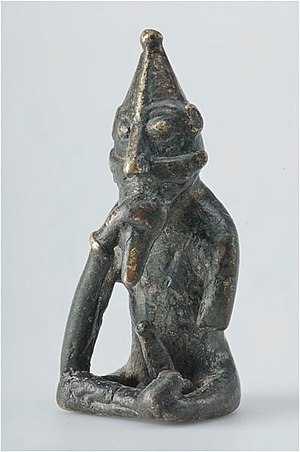
Frej / Arkæologiske levn
Statuette fra vikingetiden, der muligvis forestiller Frej.
Frej. Frej var en af de vigtigste guder i den nordiske religion. Han var særligt knyttet til afgrøder, landbrug, velstand og frugtbarhed. Statuetter med en stor fallos tolkes normalt som afbildninger af ham. Ifølge Snorre Sturlason blev Frej regnet som stamfar til den mytologiske Ynglingeslægt, der regnes for at være Sveriges ældste kongeslægt. Ifølge Adam af Bremen fandtes der i Templet i Uppsala statuer af guderne Odin, Thor og Frej, som Adam kalder Fricco. Det antyder, at det var de tre mandlige guder, der var vigtigst i det område.